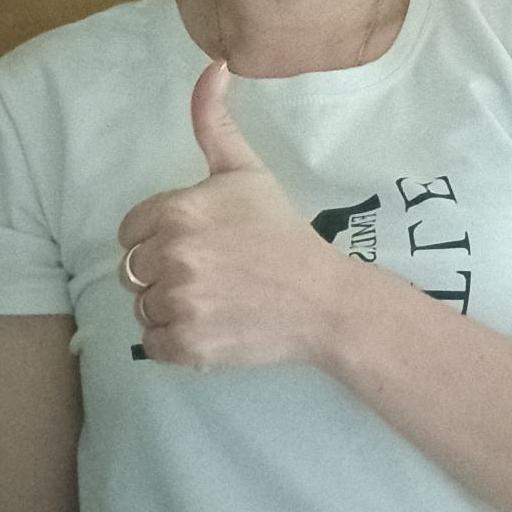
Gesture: like